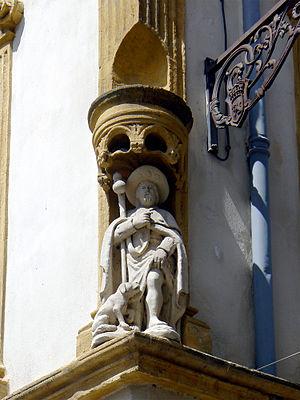
Maison Alphonse Benoît (Inscrit) - n°14 rue du Quatre Septembre (sculpture de Saint-Roch) - Arles
À Arles, la peste de 1720-1721, venue de Marseille contaminée le 25 mai 1720, fut tardive et particulièrement violente. Cette épidémie correspondant à une résurgence de la deuxième pandémie de peste. La contagion qui emporta plus de 40 % de la population avec environ 10 000 décès pour 23 000 habitants, provoqua, chose unique en Provence, des mouvements populaires réprimés par la troupe. D'après les descriptions réalisées, nous savons que cette épidémie fut principalement d'origine bubonique. Sur le plan démographique, à la suite de ces milliers de morts, la cité dut attendre plus d'un siècle pour retrouver son niveau de population d'avant 1720.
Saint Roch, Rochus en latin et Sant Ròc en occitan, est un pèlerin et thaumaturge français, honoré le 16 août. Il est le saint patron des pèlerins et de nombreuses confréries ou corporations : chirurgiens, dermatologues, apothicaires, paveurs de rues, fourreurs, pelletiers, fripiers, cardeurs, et aussi le protecteur des animaux. Son culte, né d'abord en France et en Italie, est devenu très populaire et s'est répandu dans le monde entier.
Arles est une commune du département des Bouches-du-Rhône, en région Provence-Alpes-Côte d'Azur. Il s'agit de la plus grande commune de France métropolitaine avec quelque 75 893 hectares. La ville est traversée par le Rhône et se trouve entre Nîmes et Marseille.